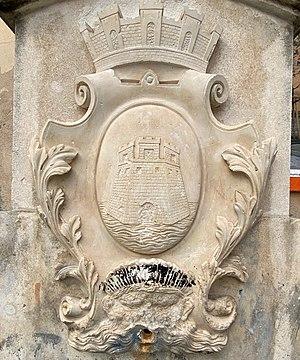
La Citadelle est un quartier historique de la ville de Bastia. Sa construction date de la présence génoise en Corse.